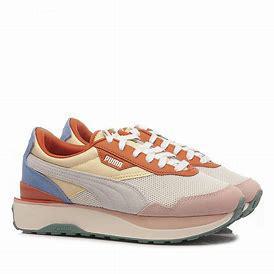
Brand: Puma
Model: Cruise Rider